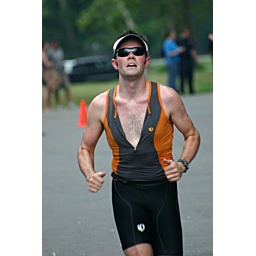
June 1st LR Sprint TRI with the swim in the ski lake and the bike and run on the NLR River trail